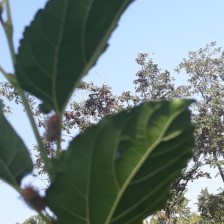
Variety: ChiangMai60